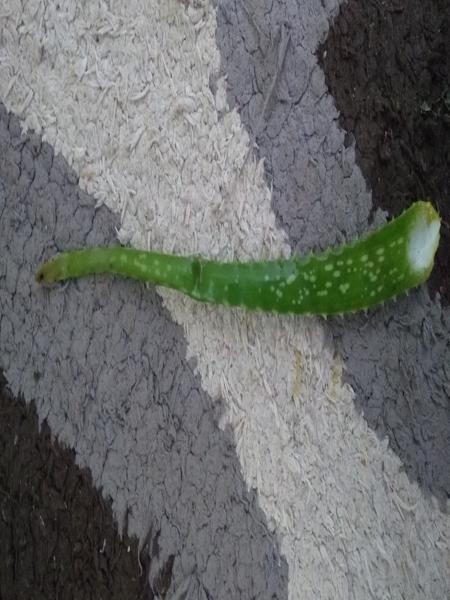
Plant: Aloevera